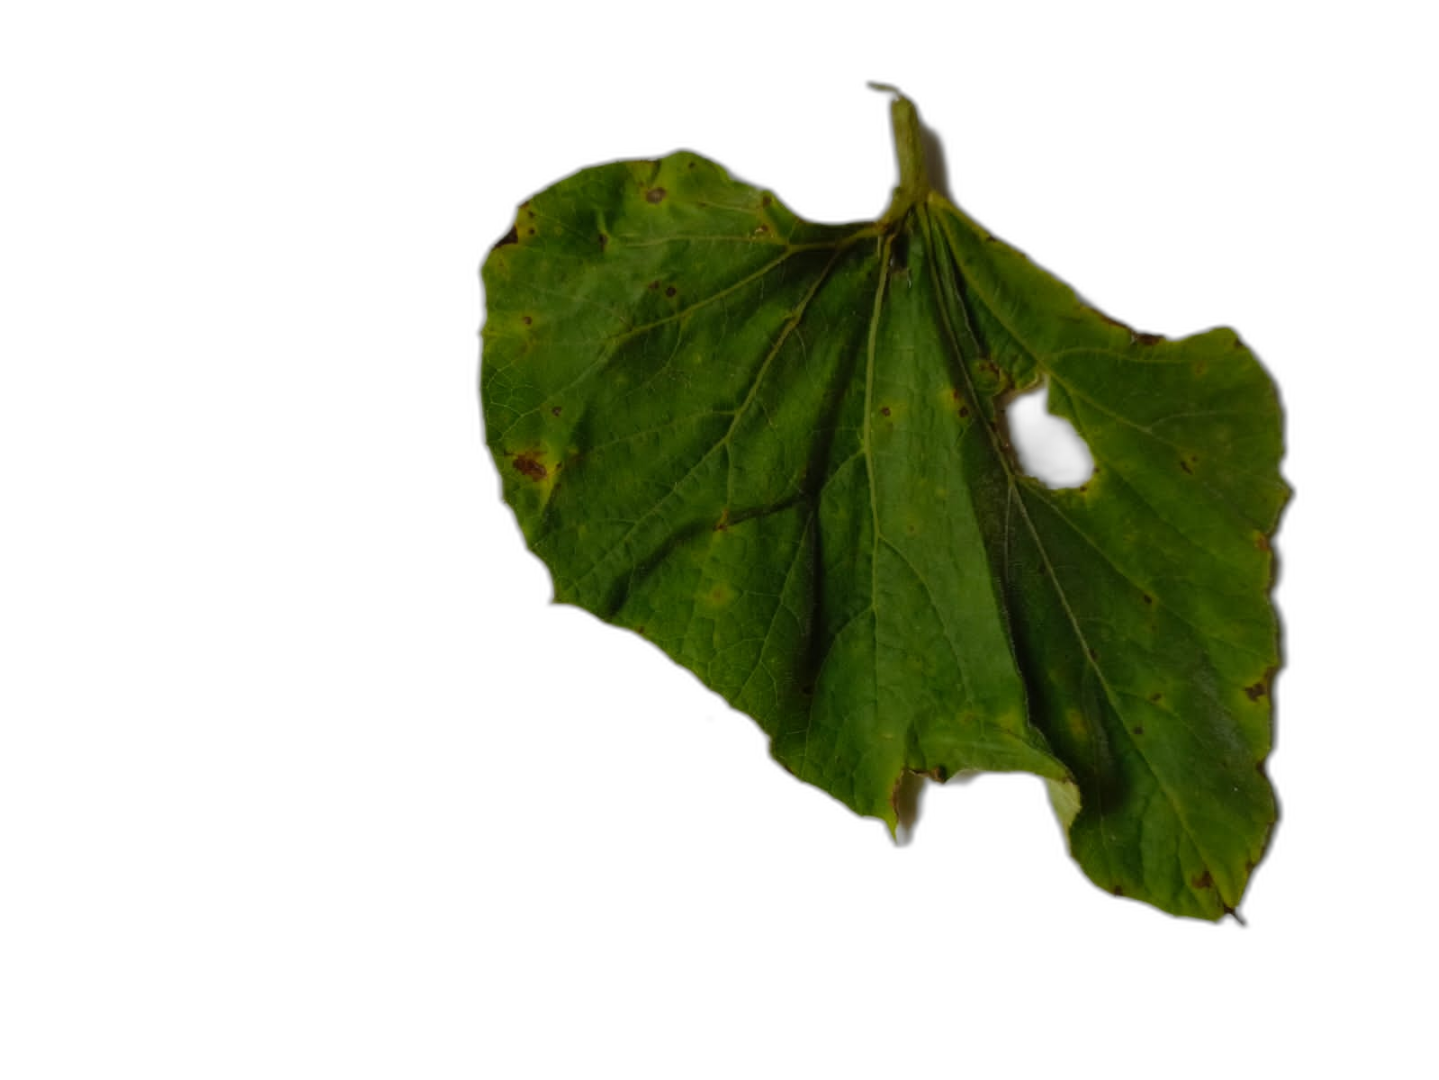
Crop: Bottle Gourd
Label: Alternaria_Leaf_Blight